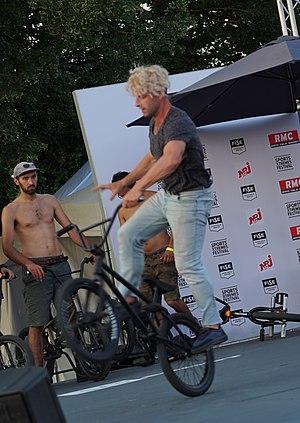
au parc Léo Lagrange de Reims.
Raphaël Chiquet est un cycliste français qui fut champion du monde pro Flat en 2009 et champion FISE World Pro flat en 2008.